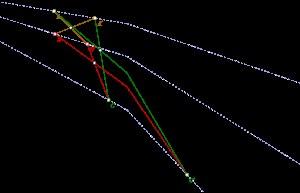
En géométrie d'incidence, le plan de Moulton est un exemple de plan affine pour lequel le théorème de Desargues n'est pas valide. Il est nommé en l'honneur de l'astronome américain Forest Ray Moulton.